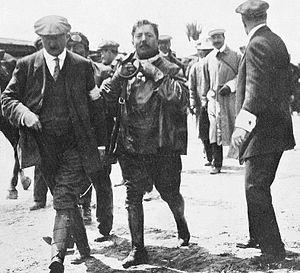
George Boillot, vainqueur du Grand Prix de l'A.C.F. 1912 (La Vie au Grand Air, du 29 juin 1912, p.505)
Georges Boillot, né le 3 août 1884 à Valentigney et mort le 19 mai 1916 près de Vadelaincourt dans un combat aérien, est un pilote automobile et pilote d'avion français.
Le Grand Prix automobile de France 1912 est un Grand Prix organisé par l'Automobile Club de France qui s'est tenue à Dieppe les 25 et 26 juin 1912.